Auguste Louis Antoine Fabre

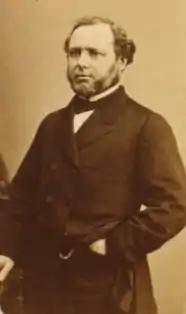

Auguste Louis Antoine Fabre (13 April 1820 – 15 January 1878) was a French magistrate who was briefly a national deputy during the Second French Empire.